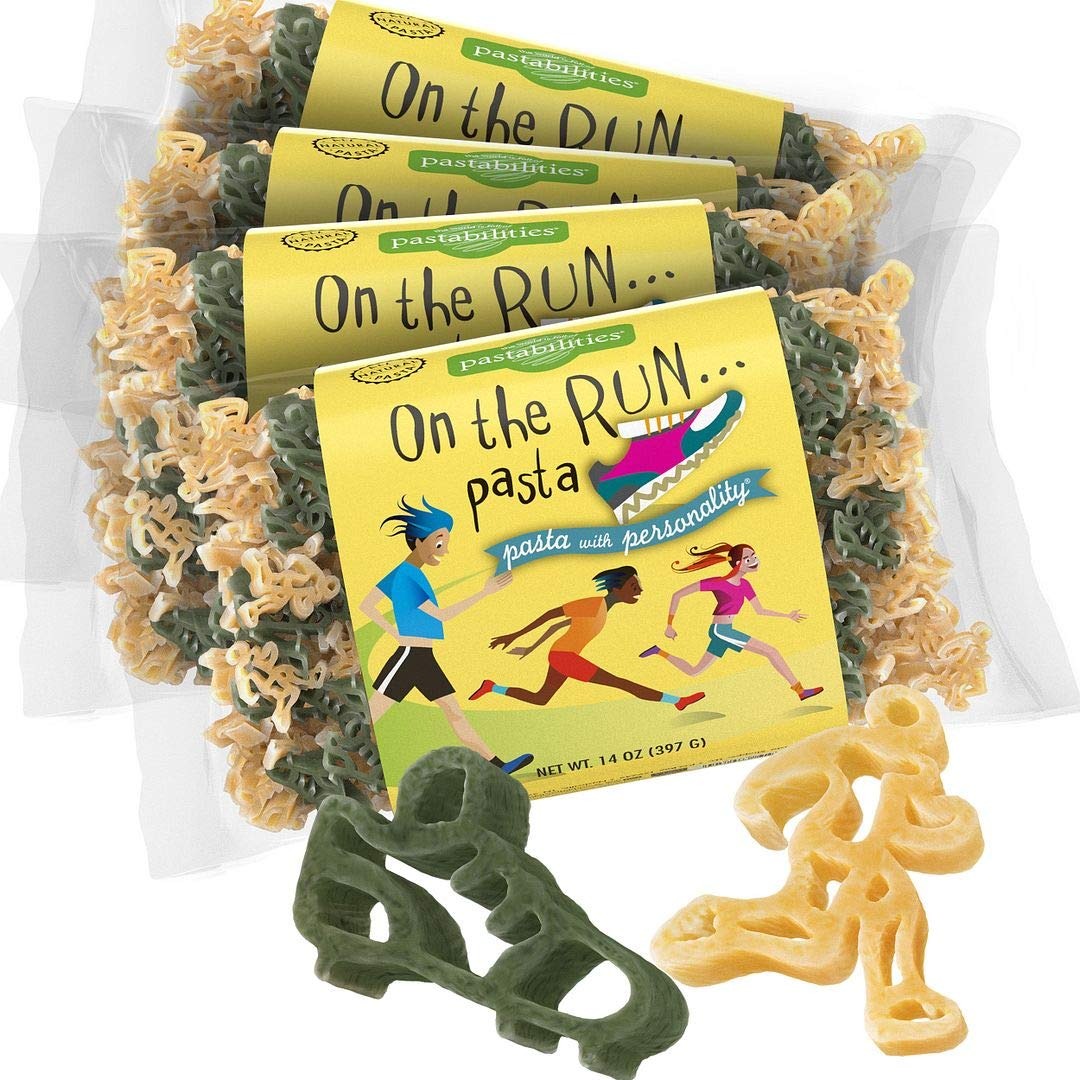
Item Name: Pastabilities Fun Shaped Pasta for Kids - On the Run Pasta - Runners and Shoes Sport Theme, Non-GMO Natural Wheat Pasta, All-Natural, Kosher Certified, Made in the USA, (4 Pack, 14 Oz)
Bullet Point 1: FUN SHAPES KIDS LOVE TO EAT on the run pasta with cute runners and shoe shapes that are easy to make and fun to serve, your kids and friends will gobble them up
Bullet Point 2: HIGHEST QUALITY INGREDIENTS our pasta for kids is made with 100% durum wheat and vegetable powders with pieces that are the perfect bite size
Bullet Point 3: MADE THE OLD-WORLD ITALIAN WAY using bronze dies and slow drying, creating a porous texture and more delicious taste
Bullet Point 4: ALL NATURAL our naturally vegan fun pasta noodles are Non-GMO and made in the USA
Bullet Point 5: FUN PASTA SHAPES FOR EVERYONE from animal shaped pasta, sports, holidays, and more, our shapes are perfect for any occasion and craft projects too
Product Description: Carb up before the big race! Perfect goodie for the runner in your life. A yummy Tuna Pasta Salad recipe is included...now off to the races!
Value: 4.0
Unit: Count

Price: 19.99